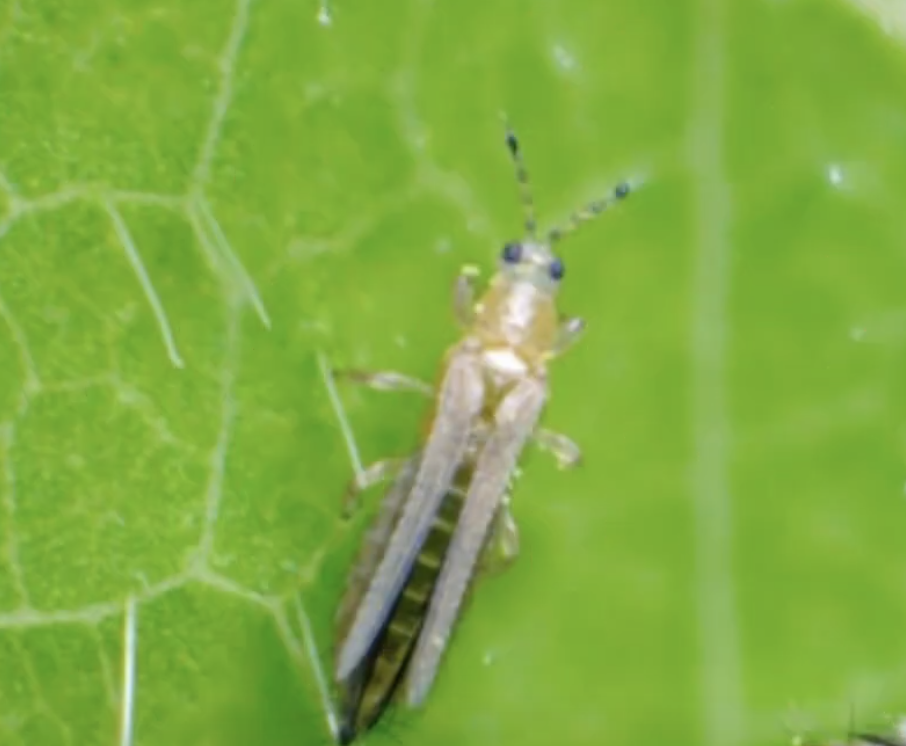
Label: thrips_disease